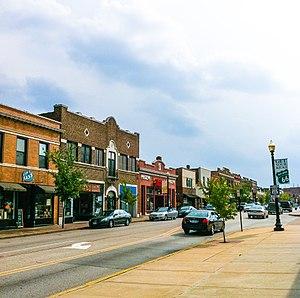
Maplewood est une ville de la proche banlieue de Saint-Louis, dans le comté de Saint-Louis, dans le Missouri, aux États-Unis. Située à l'est du comté, elle est incorporée en 1908.